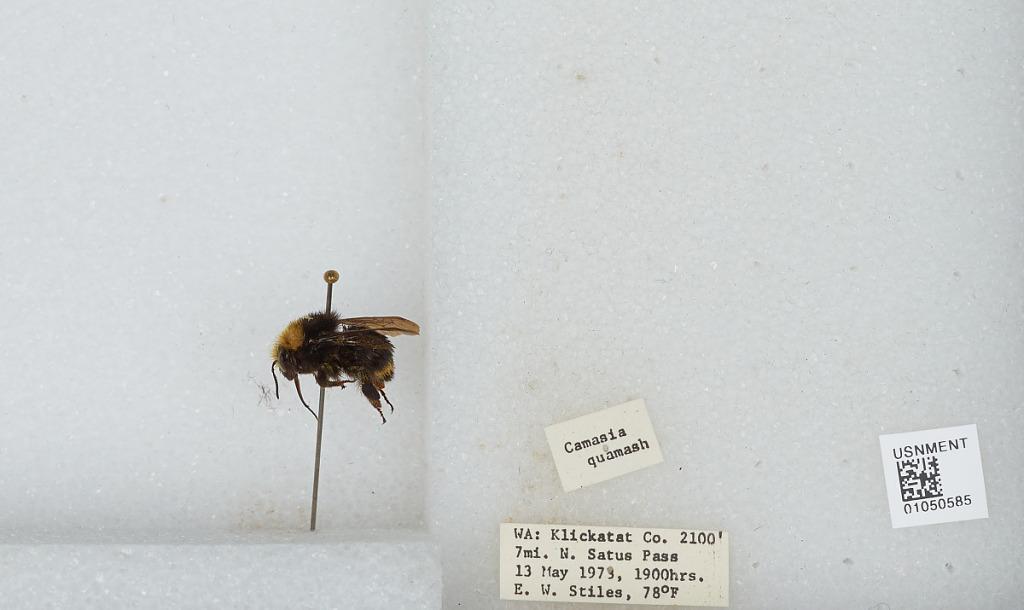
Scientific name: Bombus sp.
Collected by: E. Stiles
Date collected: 1973-5-13
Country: United States
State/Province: Washington
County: Klickitat
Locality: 7 miles North of Satus Pass
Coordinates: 46.0483, -120.571